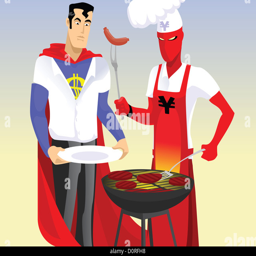
super hero in chef 's whites preparing food on a barbecue for his partner